Nine in a row

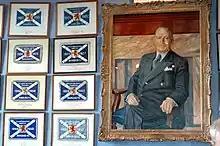
Bill Struth's portrait in the trophy room at Ibrox, hanging beside some of the league championship flags his teams won, including 11 out of 13 between 1922 and 1935.

With Rangers and Celtic each enjoying the support of effectively half of Glasgow and half of Northern Ireland, their financial strength ensured they stayed near the top of the Scottish League almost every year, although in the period between the wars, Rangers under Bill Struth were very much dominant in terms of league success: from 1917–18 to 1938–39 they won 16 of the 22 titles, with occasional challenges from Celtic as well as Airdrieonians (who finished second to Rangers four times) and Motherwell, (also runners-up four times, the only title in their history in 1931–32 broke a run of five by Rangers, who then claimed three more).